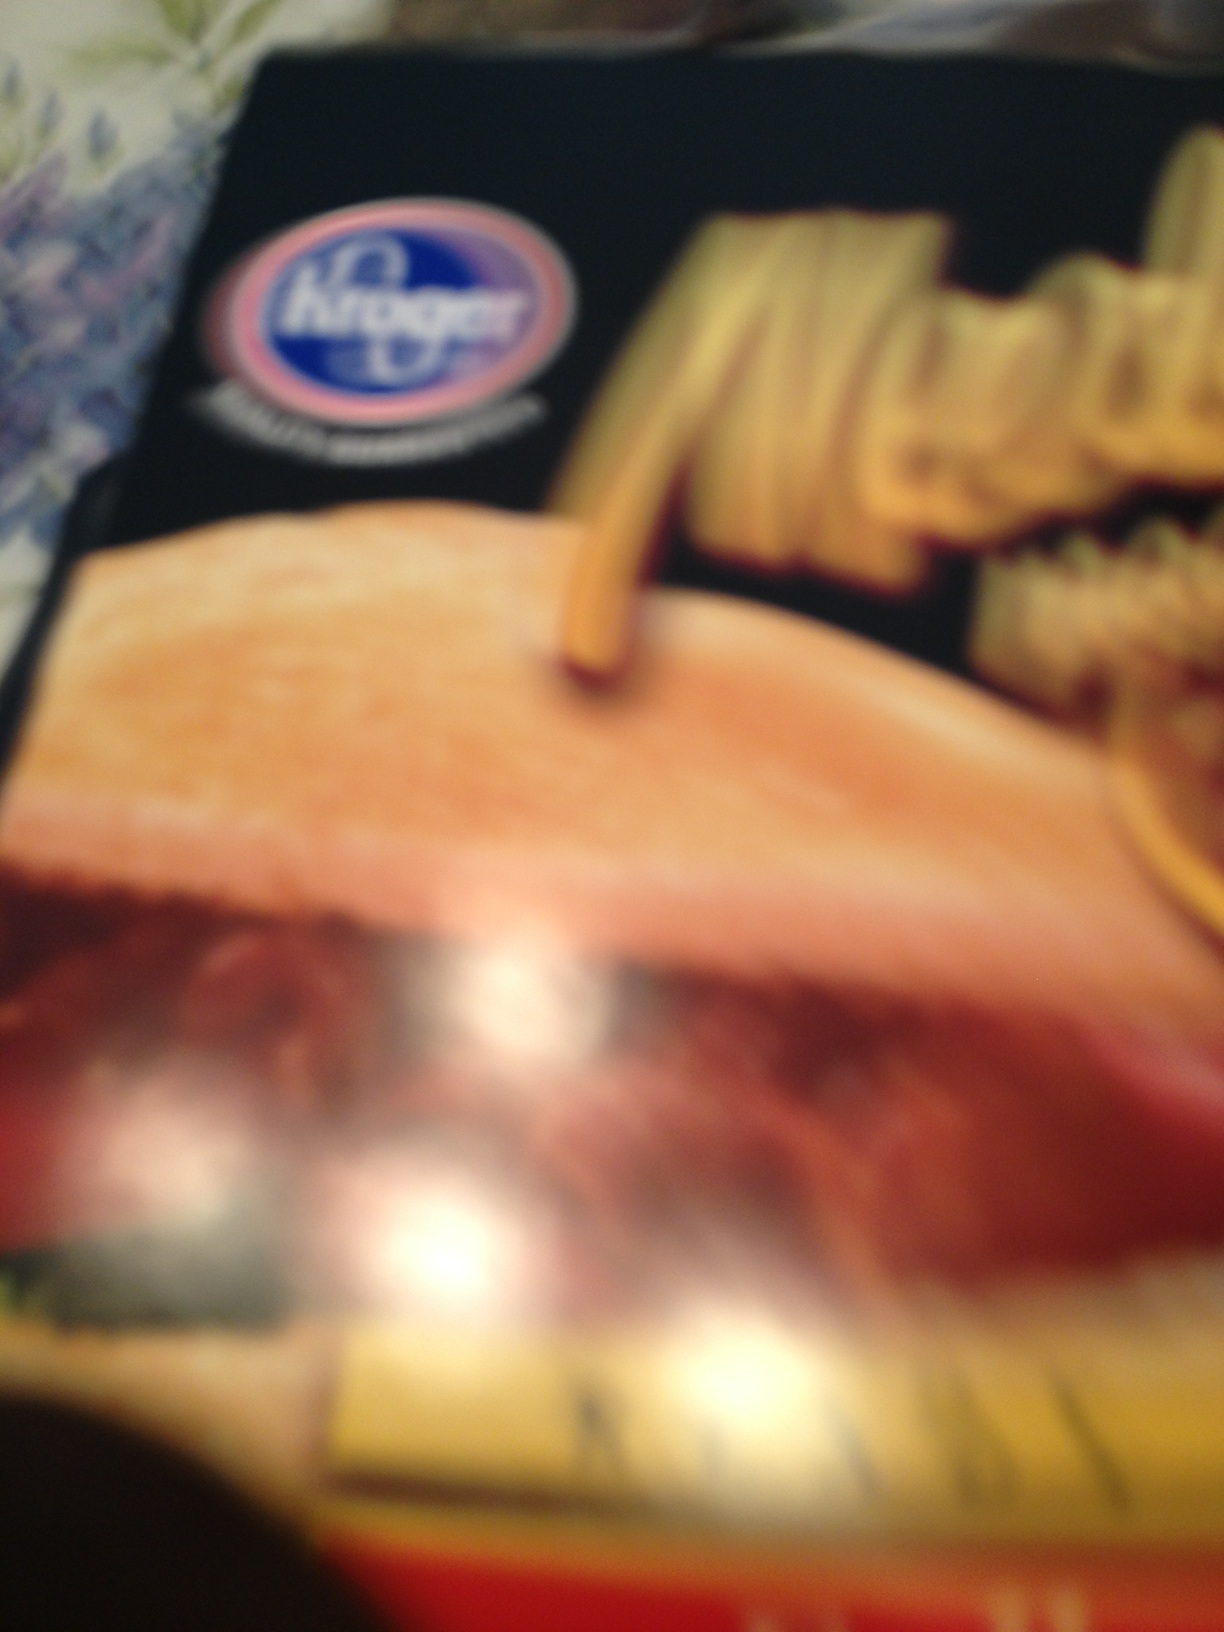Question: What flavor is this? I think it's bacon.
Answer: unanswerable